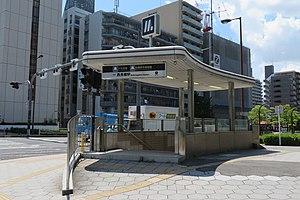
Nishinagahori est une station du métro d'Osaka sur les lignes Sennichimae et Nagahori Tsurumi-ryokuchi dans l'arrondissement de Nishi à Osaka.